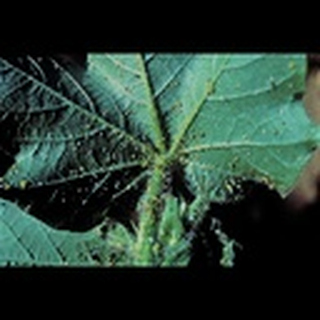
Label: cotton_aphids